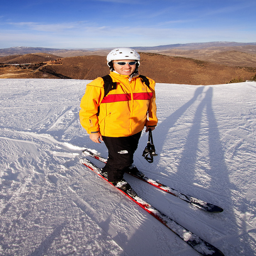
A person in the snow on some skis.
A man on skis at the top of a mountain.
This man is standing on his skiis and smiling.
Skier in the mountains before the ride down.
A person with skis and poles on the snow.